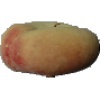
Label: peach_flat